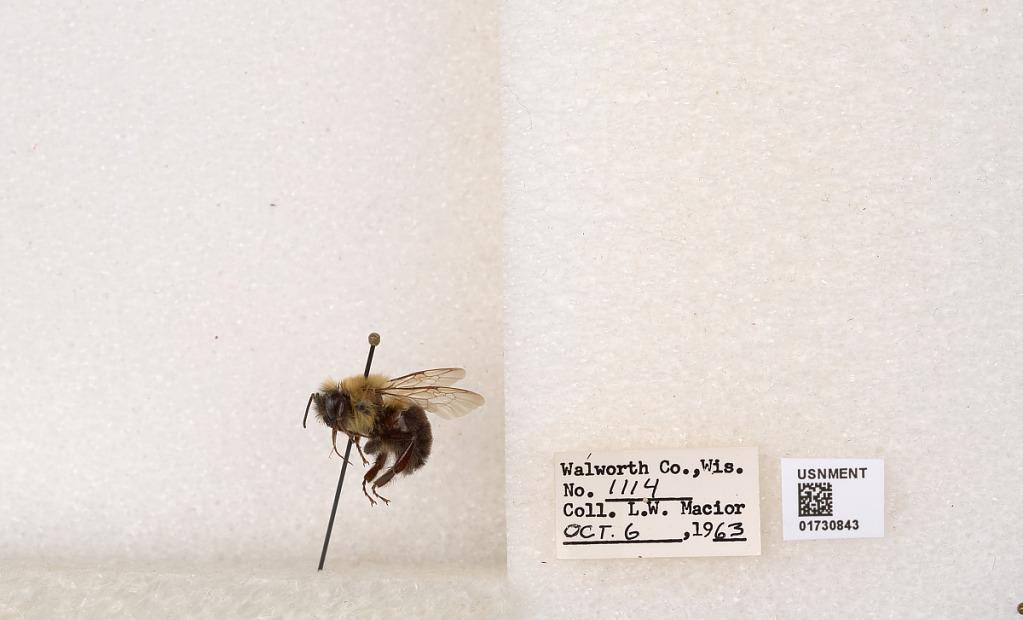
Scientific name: Bombus impatiens Cresson
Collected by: L. Macior
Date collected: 1963-10-6
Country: United States
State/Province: Wisconsin
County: Walworth
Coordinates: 42.6685, -88.5419